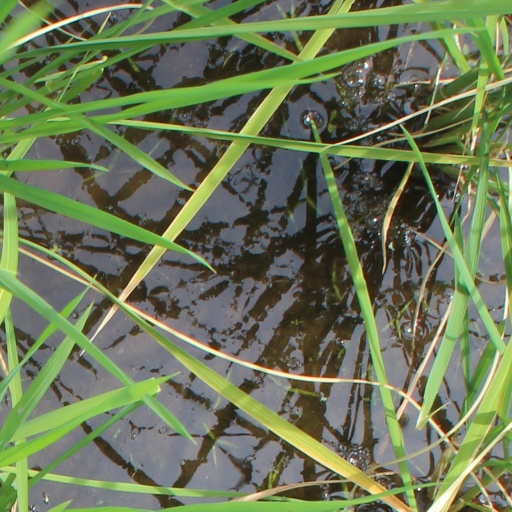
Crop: rice